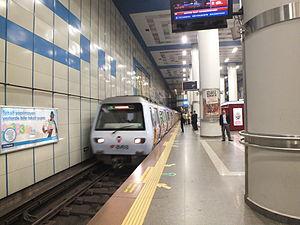
Le métro d'Istanbul est un des systèmes de transport en commun desservant la ville d'Istanbul, en Turquie. Le réseau présente 6 lignes au total qui est constitué d'une ligne de métro léger et de cinq lignes de métro lourd. Les lignes M1, M2, M3 et M6 sont situées sur la rive européenne du Bosphore et les lignes M4 et M5 sur la rive asiatique.
La ligne M6 Levent - Boğaziçi Üniversitesi est l'une des cinq lignes en service du réseau métropolitain d'Istanbul.
La ligne M2 Yenikapı - Hacıosman est l'une des cinq lignes en service du réseau métropolitain d'Istanbul.